Zakynthos horse

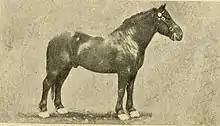
Nivernais stallion in "Les races chevalines françaises et anglaises", published in 1910. A stallion of Nivernais stock is said to have influenced the Zakynthos breed.

The existence of Zakynthos dates back to the 20th century. However, the breeding and usage of horses on the island of Zakynthos is mentioned earlier.